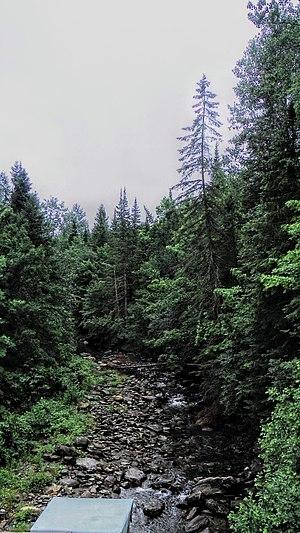
Rivière Beaurivage près du mont Sainte-Marguerite à Saint-Séverin (Québec).
Le mont Sainte-Marguerite, aussi appelé mont Radar ou mont du Radar, est une montagne du Canada située dans les monts Notre-Dame, au Québec. Situé au contact des Appalaches et de la plaine du Saint-Laurent, il est l'un des éléments marquants du paysage au sud de Québec et Lévis. Culminant à 698 mètres d'altitude, il est le point le plus élevé de Lotbinière.